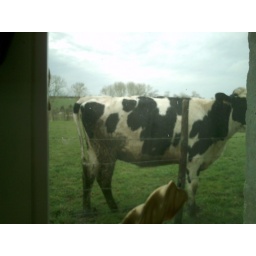
Virginie's cow by the window